Frome railway station

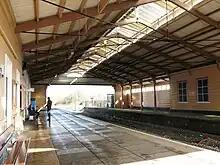
Inside the train shed

Frome station was designed by J R Hannaford. It is one of the oldest through train shed railway stations still in operation in Britain. The unusual station structure consists of a 120 by 48 foot (36.5 x 14.6 metres) timber train shed, supported by 12 composite trusses with a span of . The station has two platforms, one of which is now unused due to the line being made into a single track. It is now a Grade II listed building.